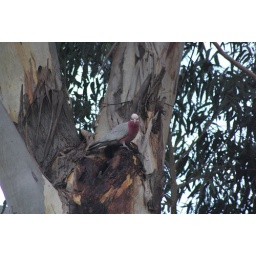
this Galah was investigating a potential nesting hole in a tree just 10 metres from our back door